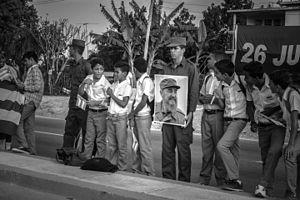
Le 2 décembre 2016, près d'Holguin, en attendant le passage du cortège funèbre de Fidel Castro en route vers Santiago.
Fidel Castro [fidɛl kastʁo], né le 13 août 1926 à Birán et mort le 25 novembre 2016 à La Havane, est un révolutionnaire et homme d'État cubain. Il dirige la République de Cuba, pendant 49 ans, comme Premier ministre de 1959 à 1976 et ensuite comme président du Conseil d'État et président du Conseil des ministres de 1976 à 2008. C’est son frère Raúl Castro qui lui succède.